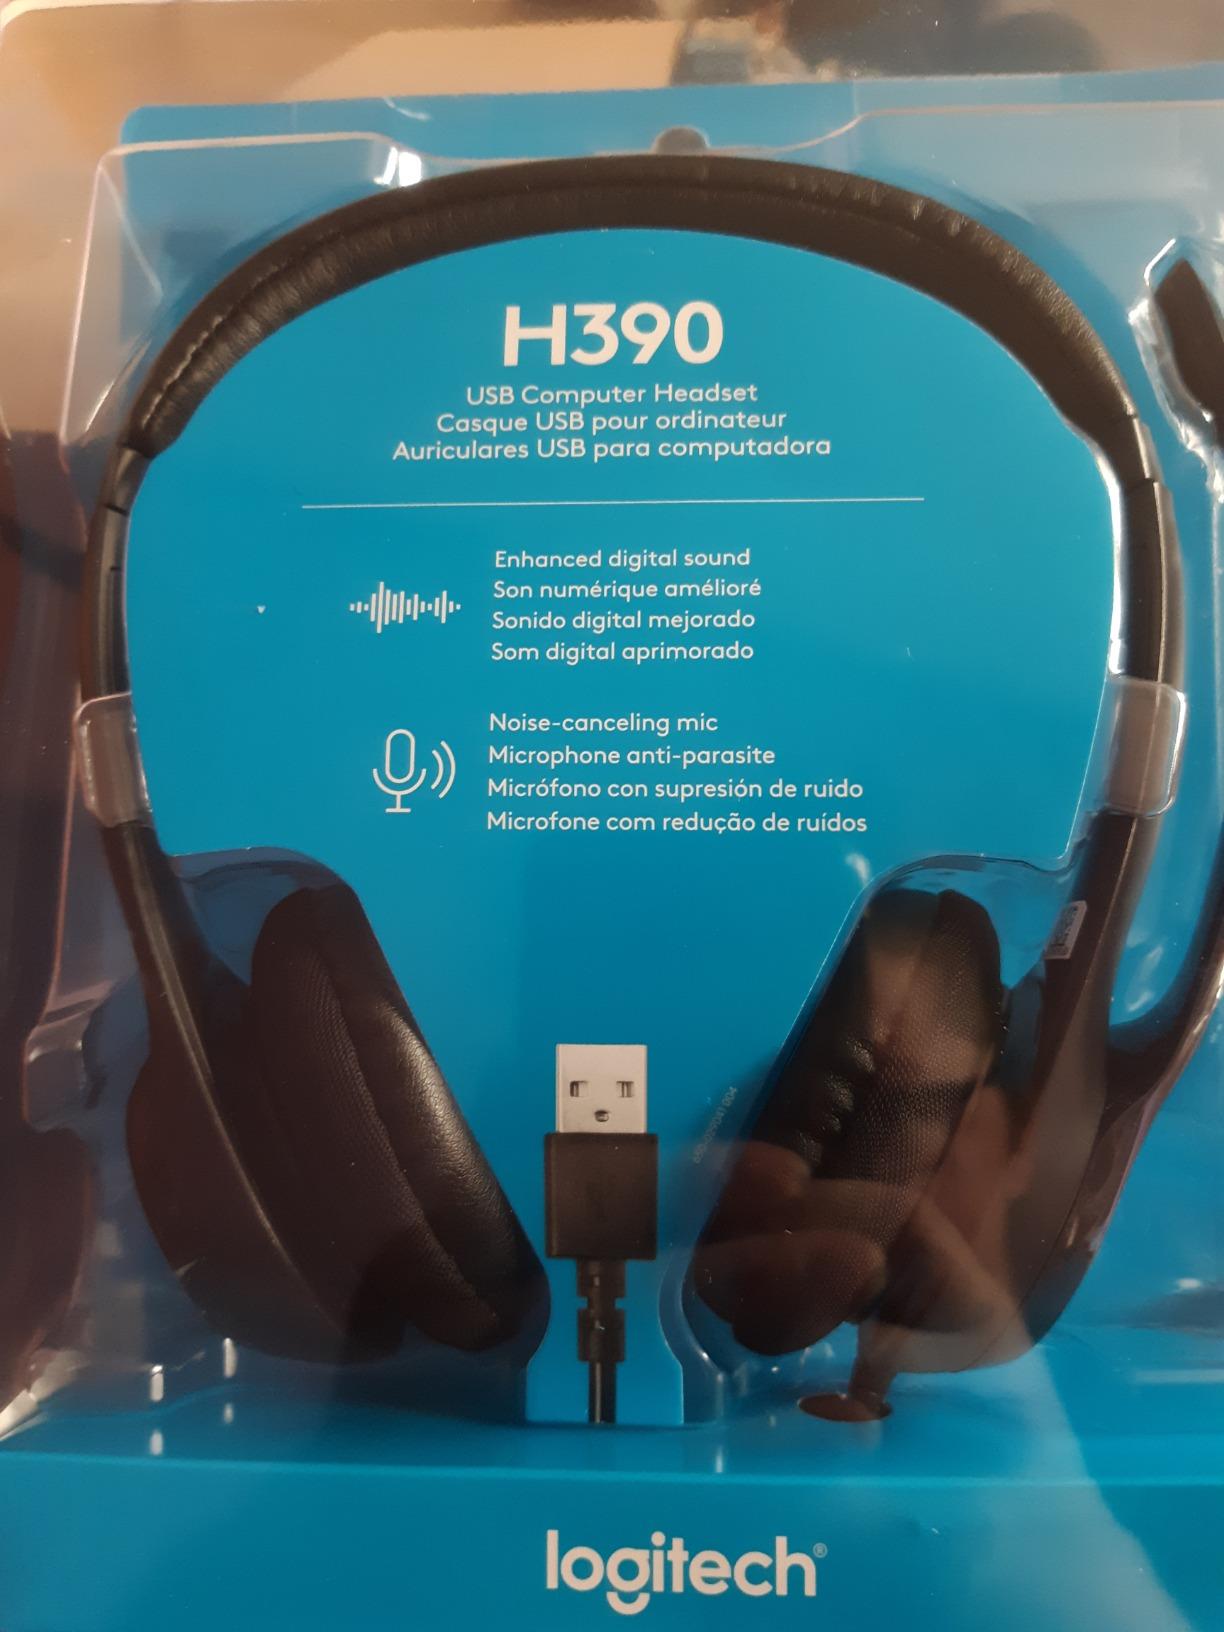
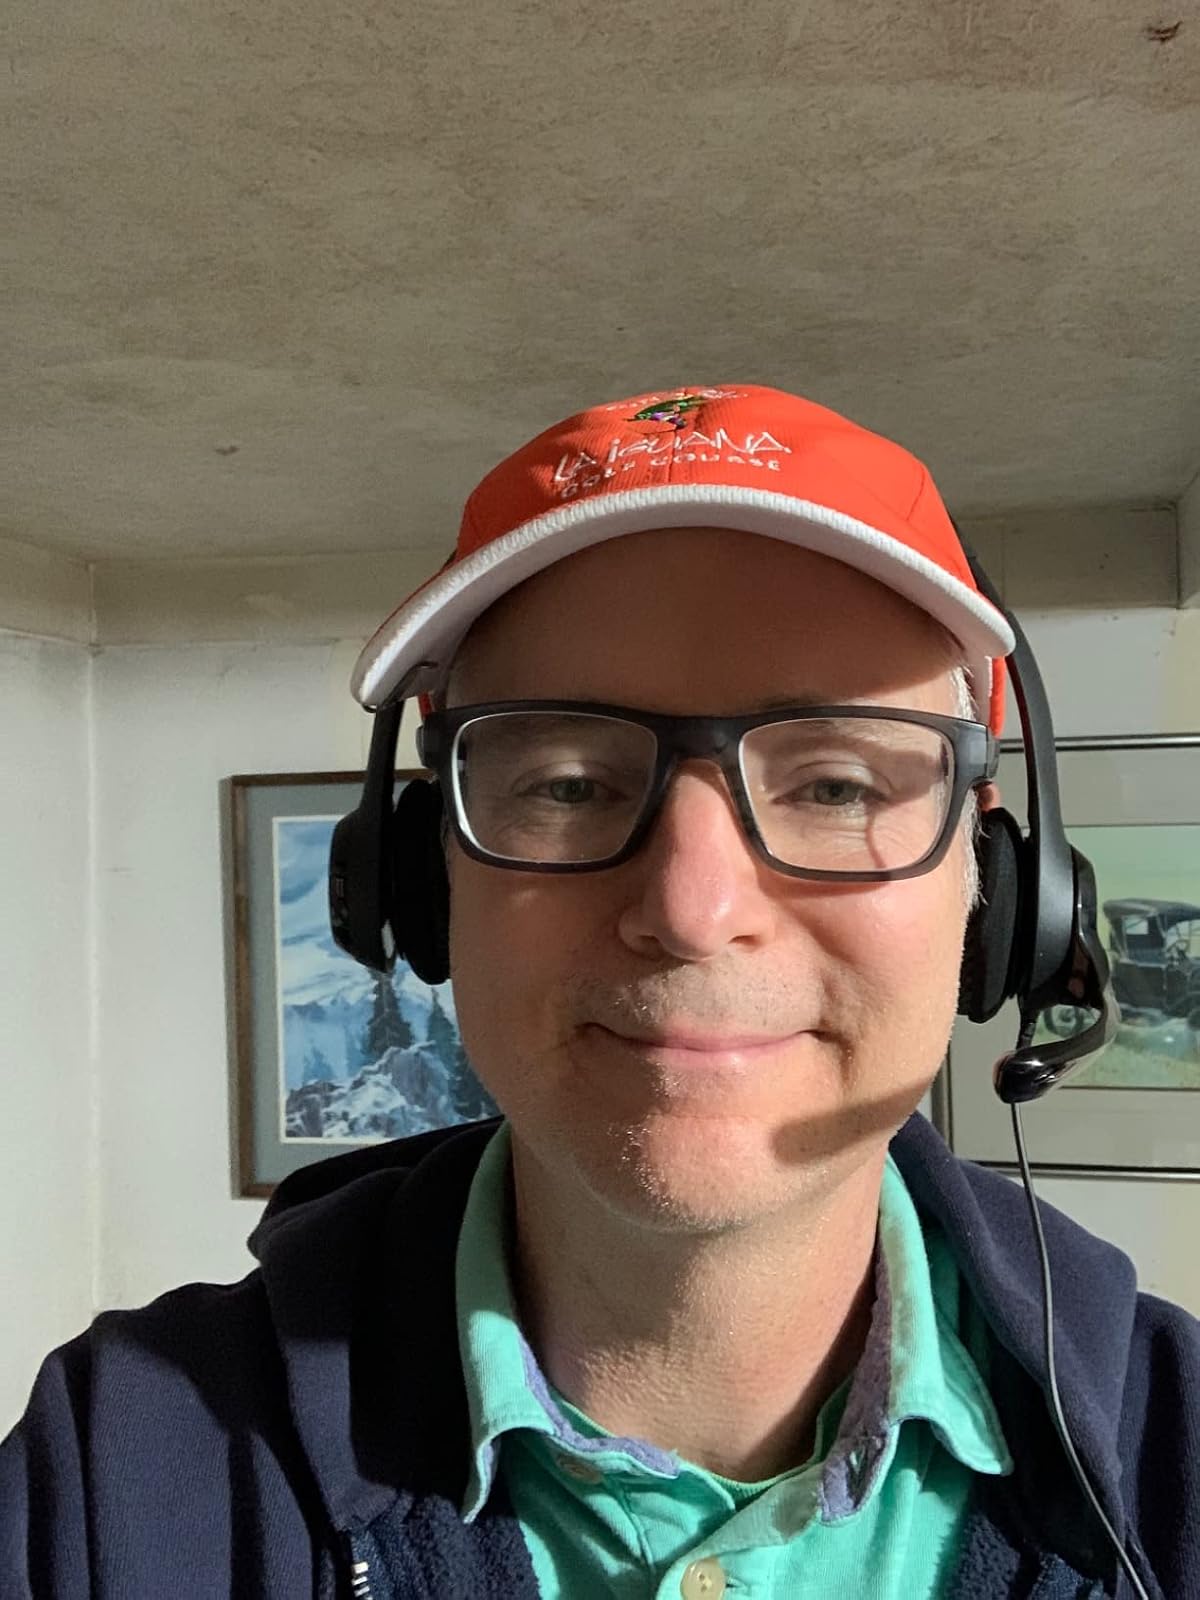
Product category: headphones
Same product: yes